Flaucourt

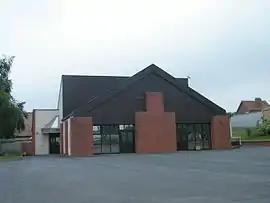
The town hall in Flaucourt

Flaucourt is a commune in the Somme department in Hauts-de-France in northern France.